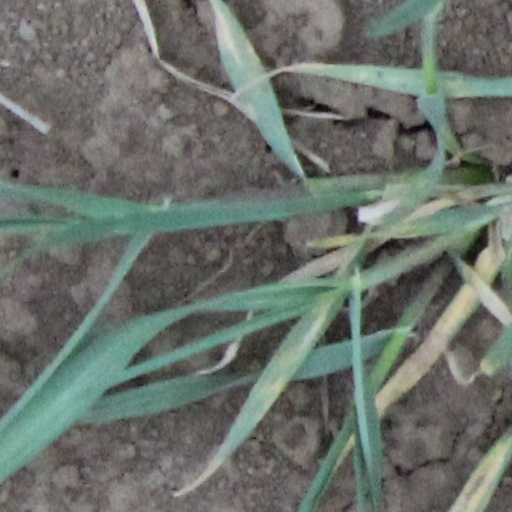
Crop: wheat